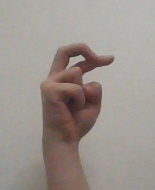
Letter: zay